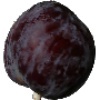
Label: Plum 1